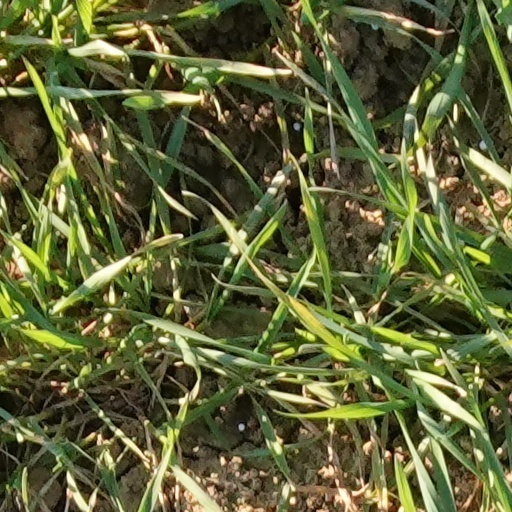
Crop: wheat